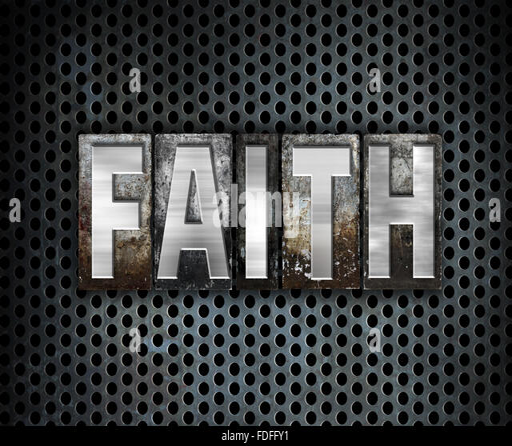
the word written in vintage metal letterpress type on a black industrial grid background